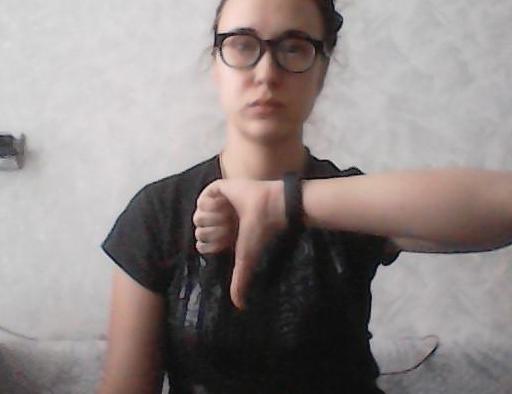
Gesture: dislike